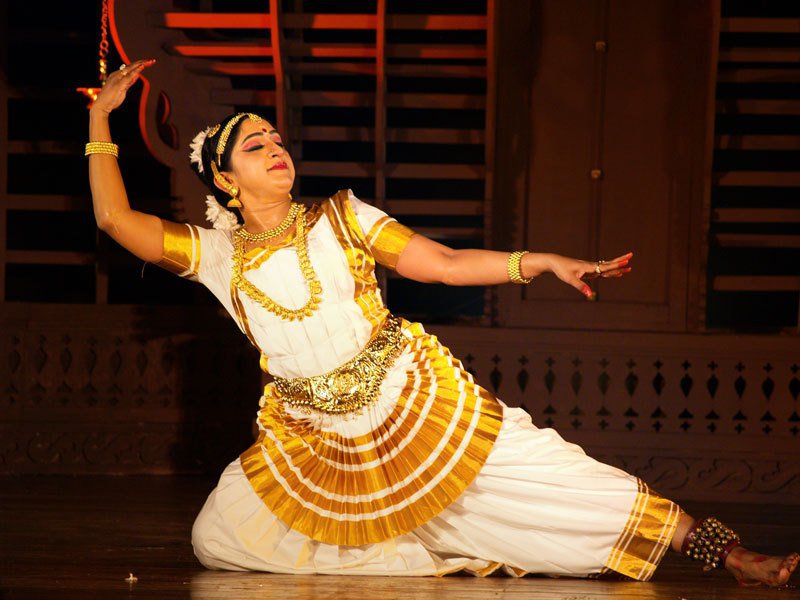
Dance form: mohiniyattam